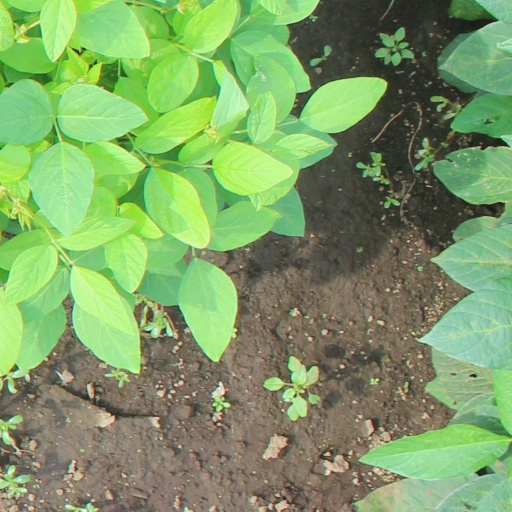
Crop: soybean